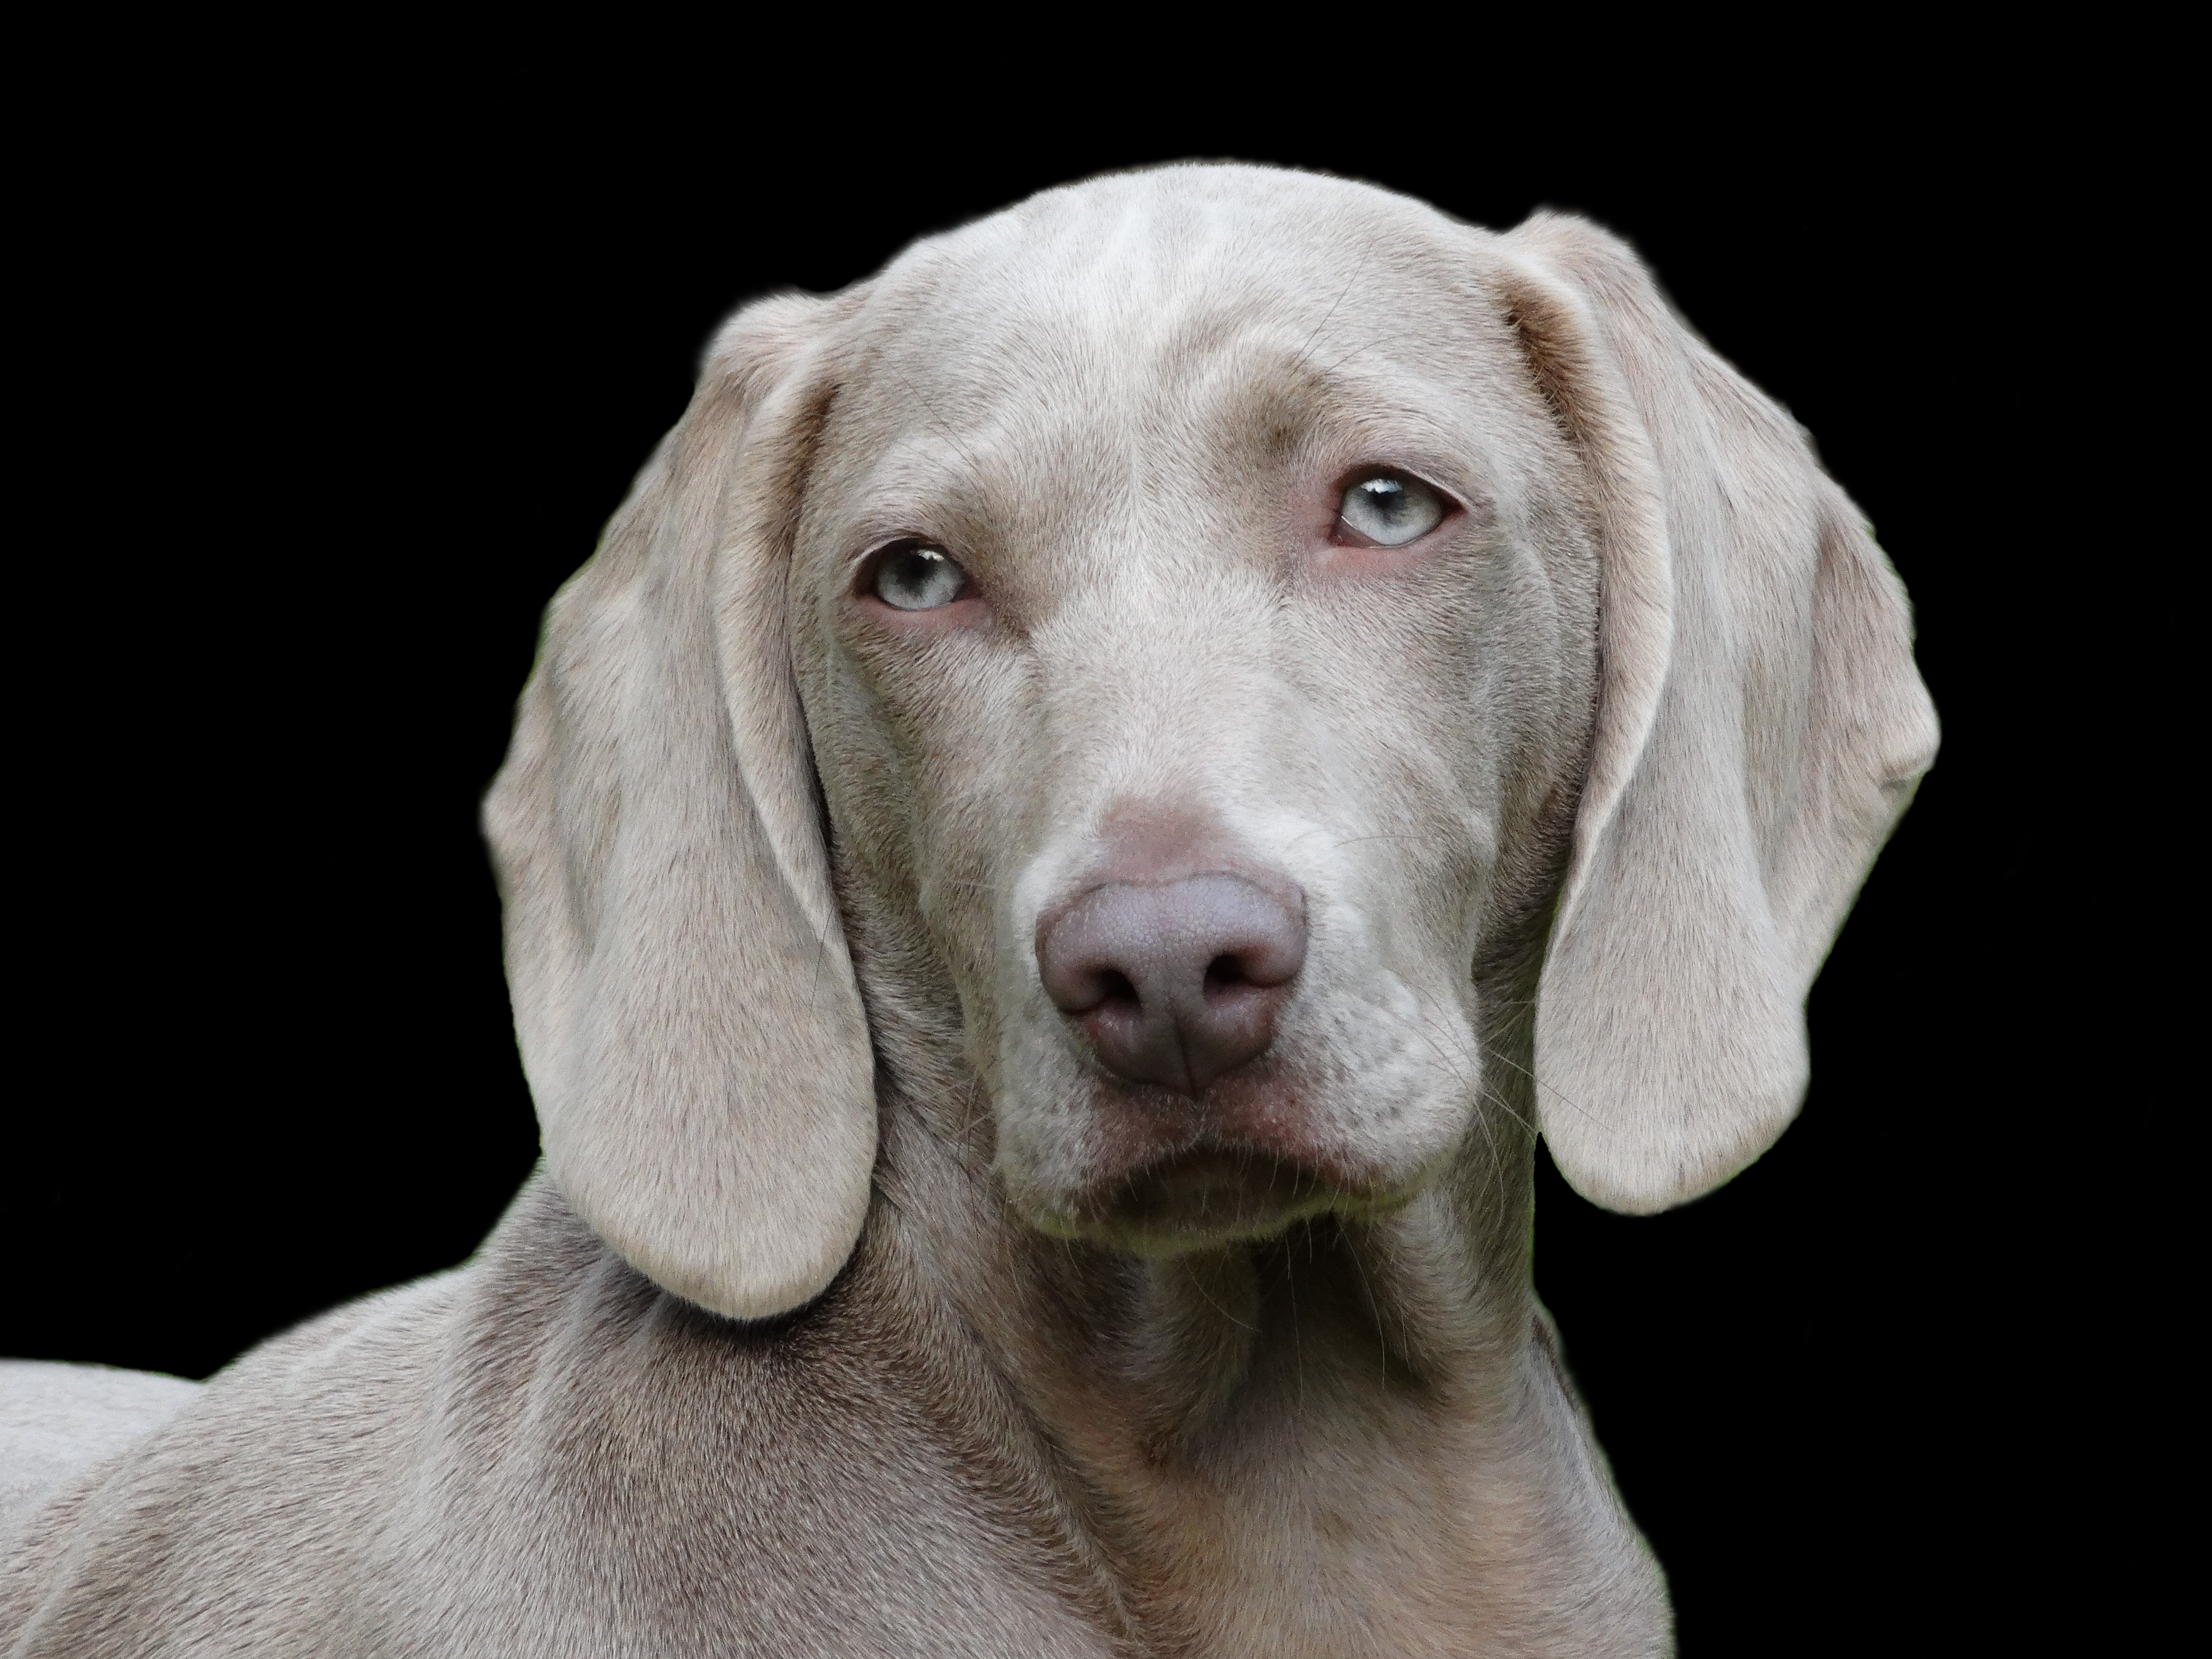
dog, portrait, mammal, weimaraner, vertebrate, labrador retriever, dog breed, remote access, dog like mammal, carnivoran, pointing breed